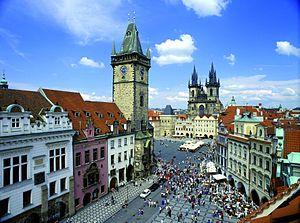
La place de la Vieille-Ville, à Prague, est située au cœur du centre historique de la capitale tchèque. Les bâtiments anciens, souvent très colorés, qui bordent la place lui donnent son cachet et offrent par leur architecture un raccourci de l'histoire de la cité.